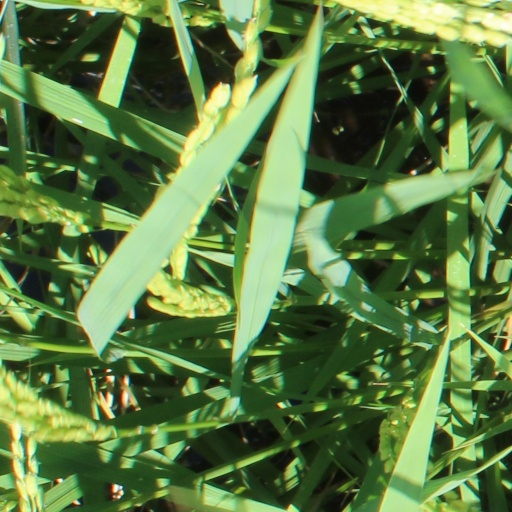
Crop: rice